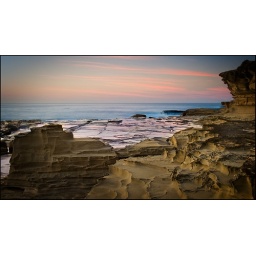
Although the sunrise lacked clouds, the colour in the sky complemented the warm colour of the rocks